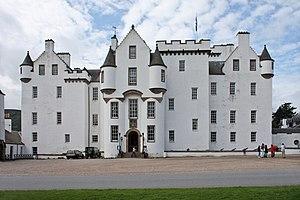
Blair Castle, en Écosse. Ślůnski: Pałac Blair, Szkocyjo
Blair Atholl est un petit village de 118 habitants dans le Perthshire en Écosse.